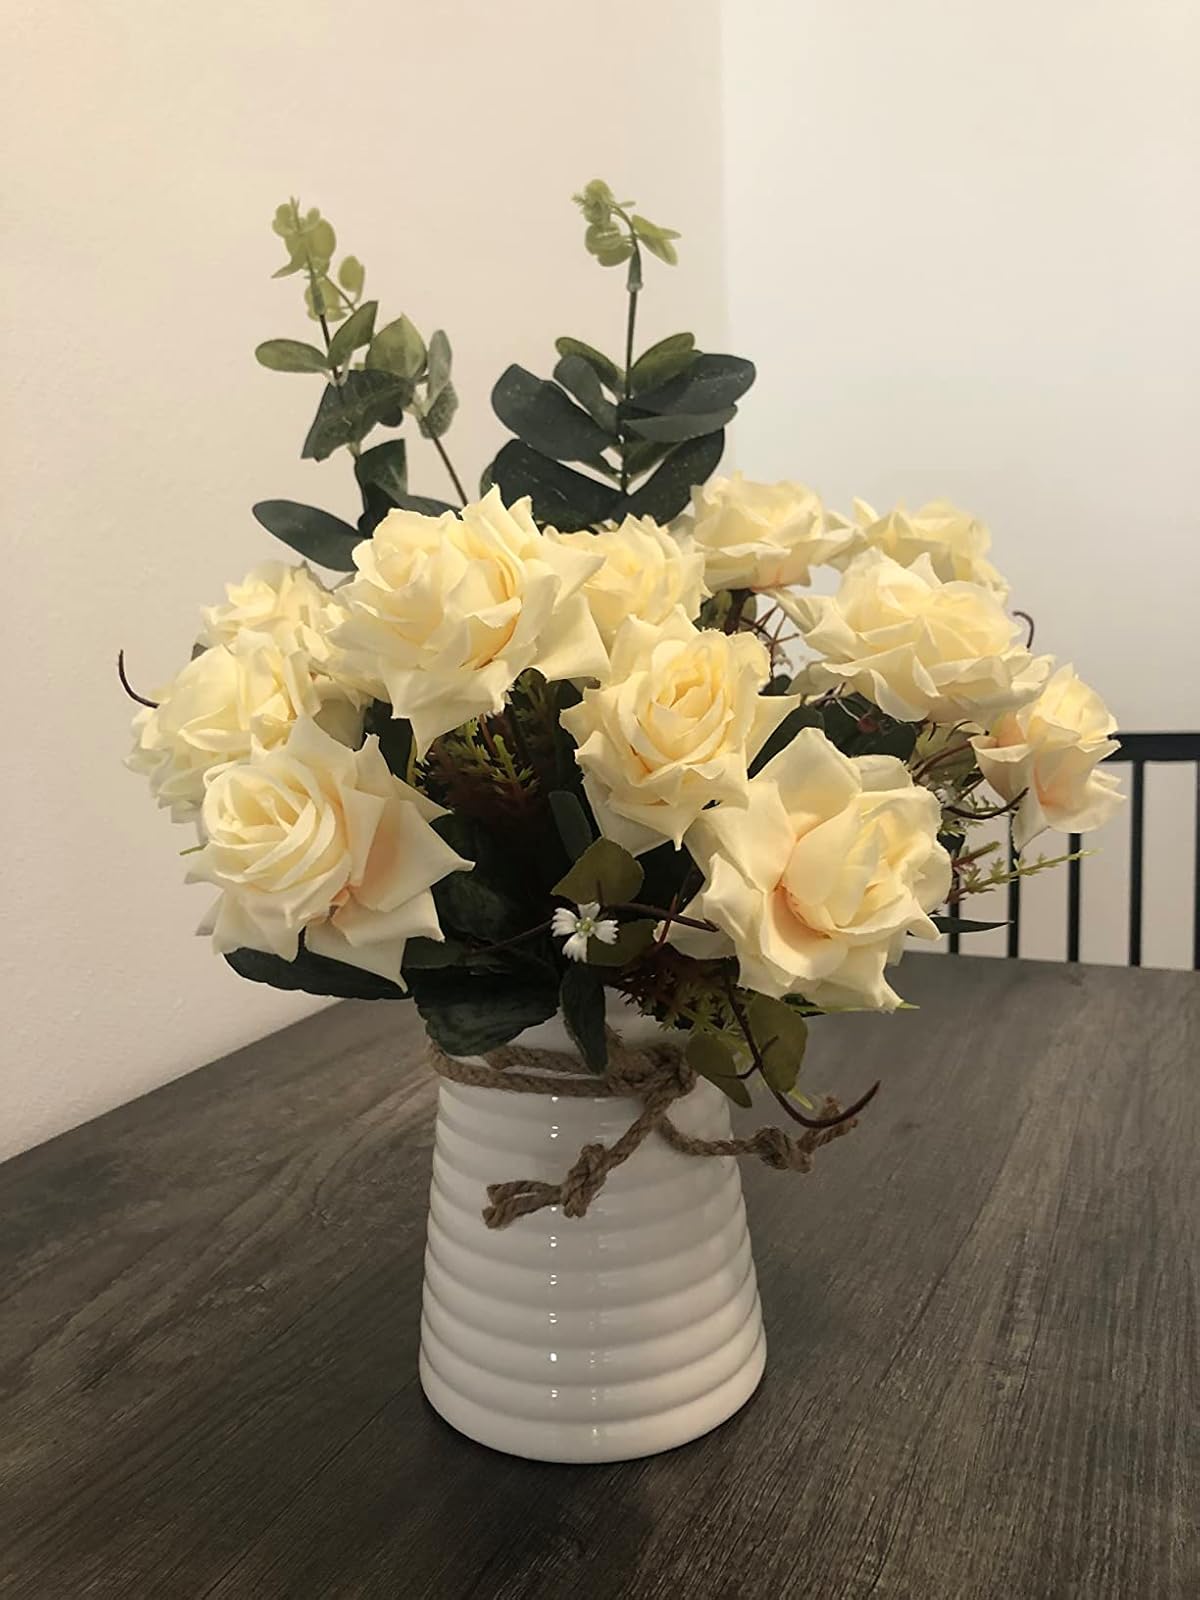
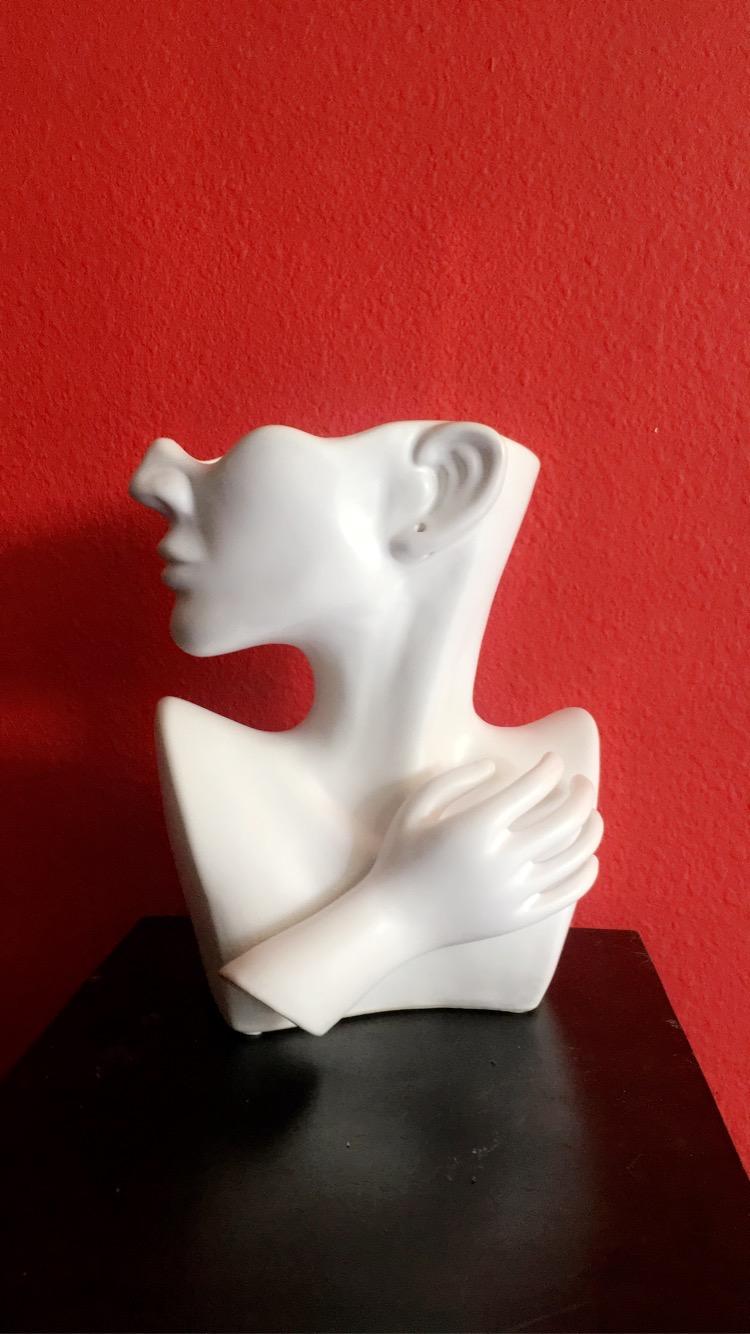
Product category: vase
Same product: no